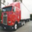
Label: truck